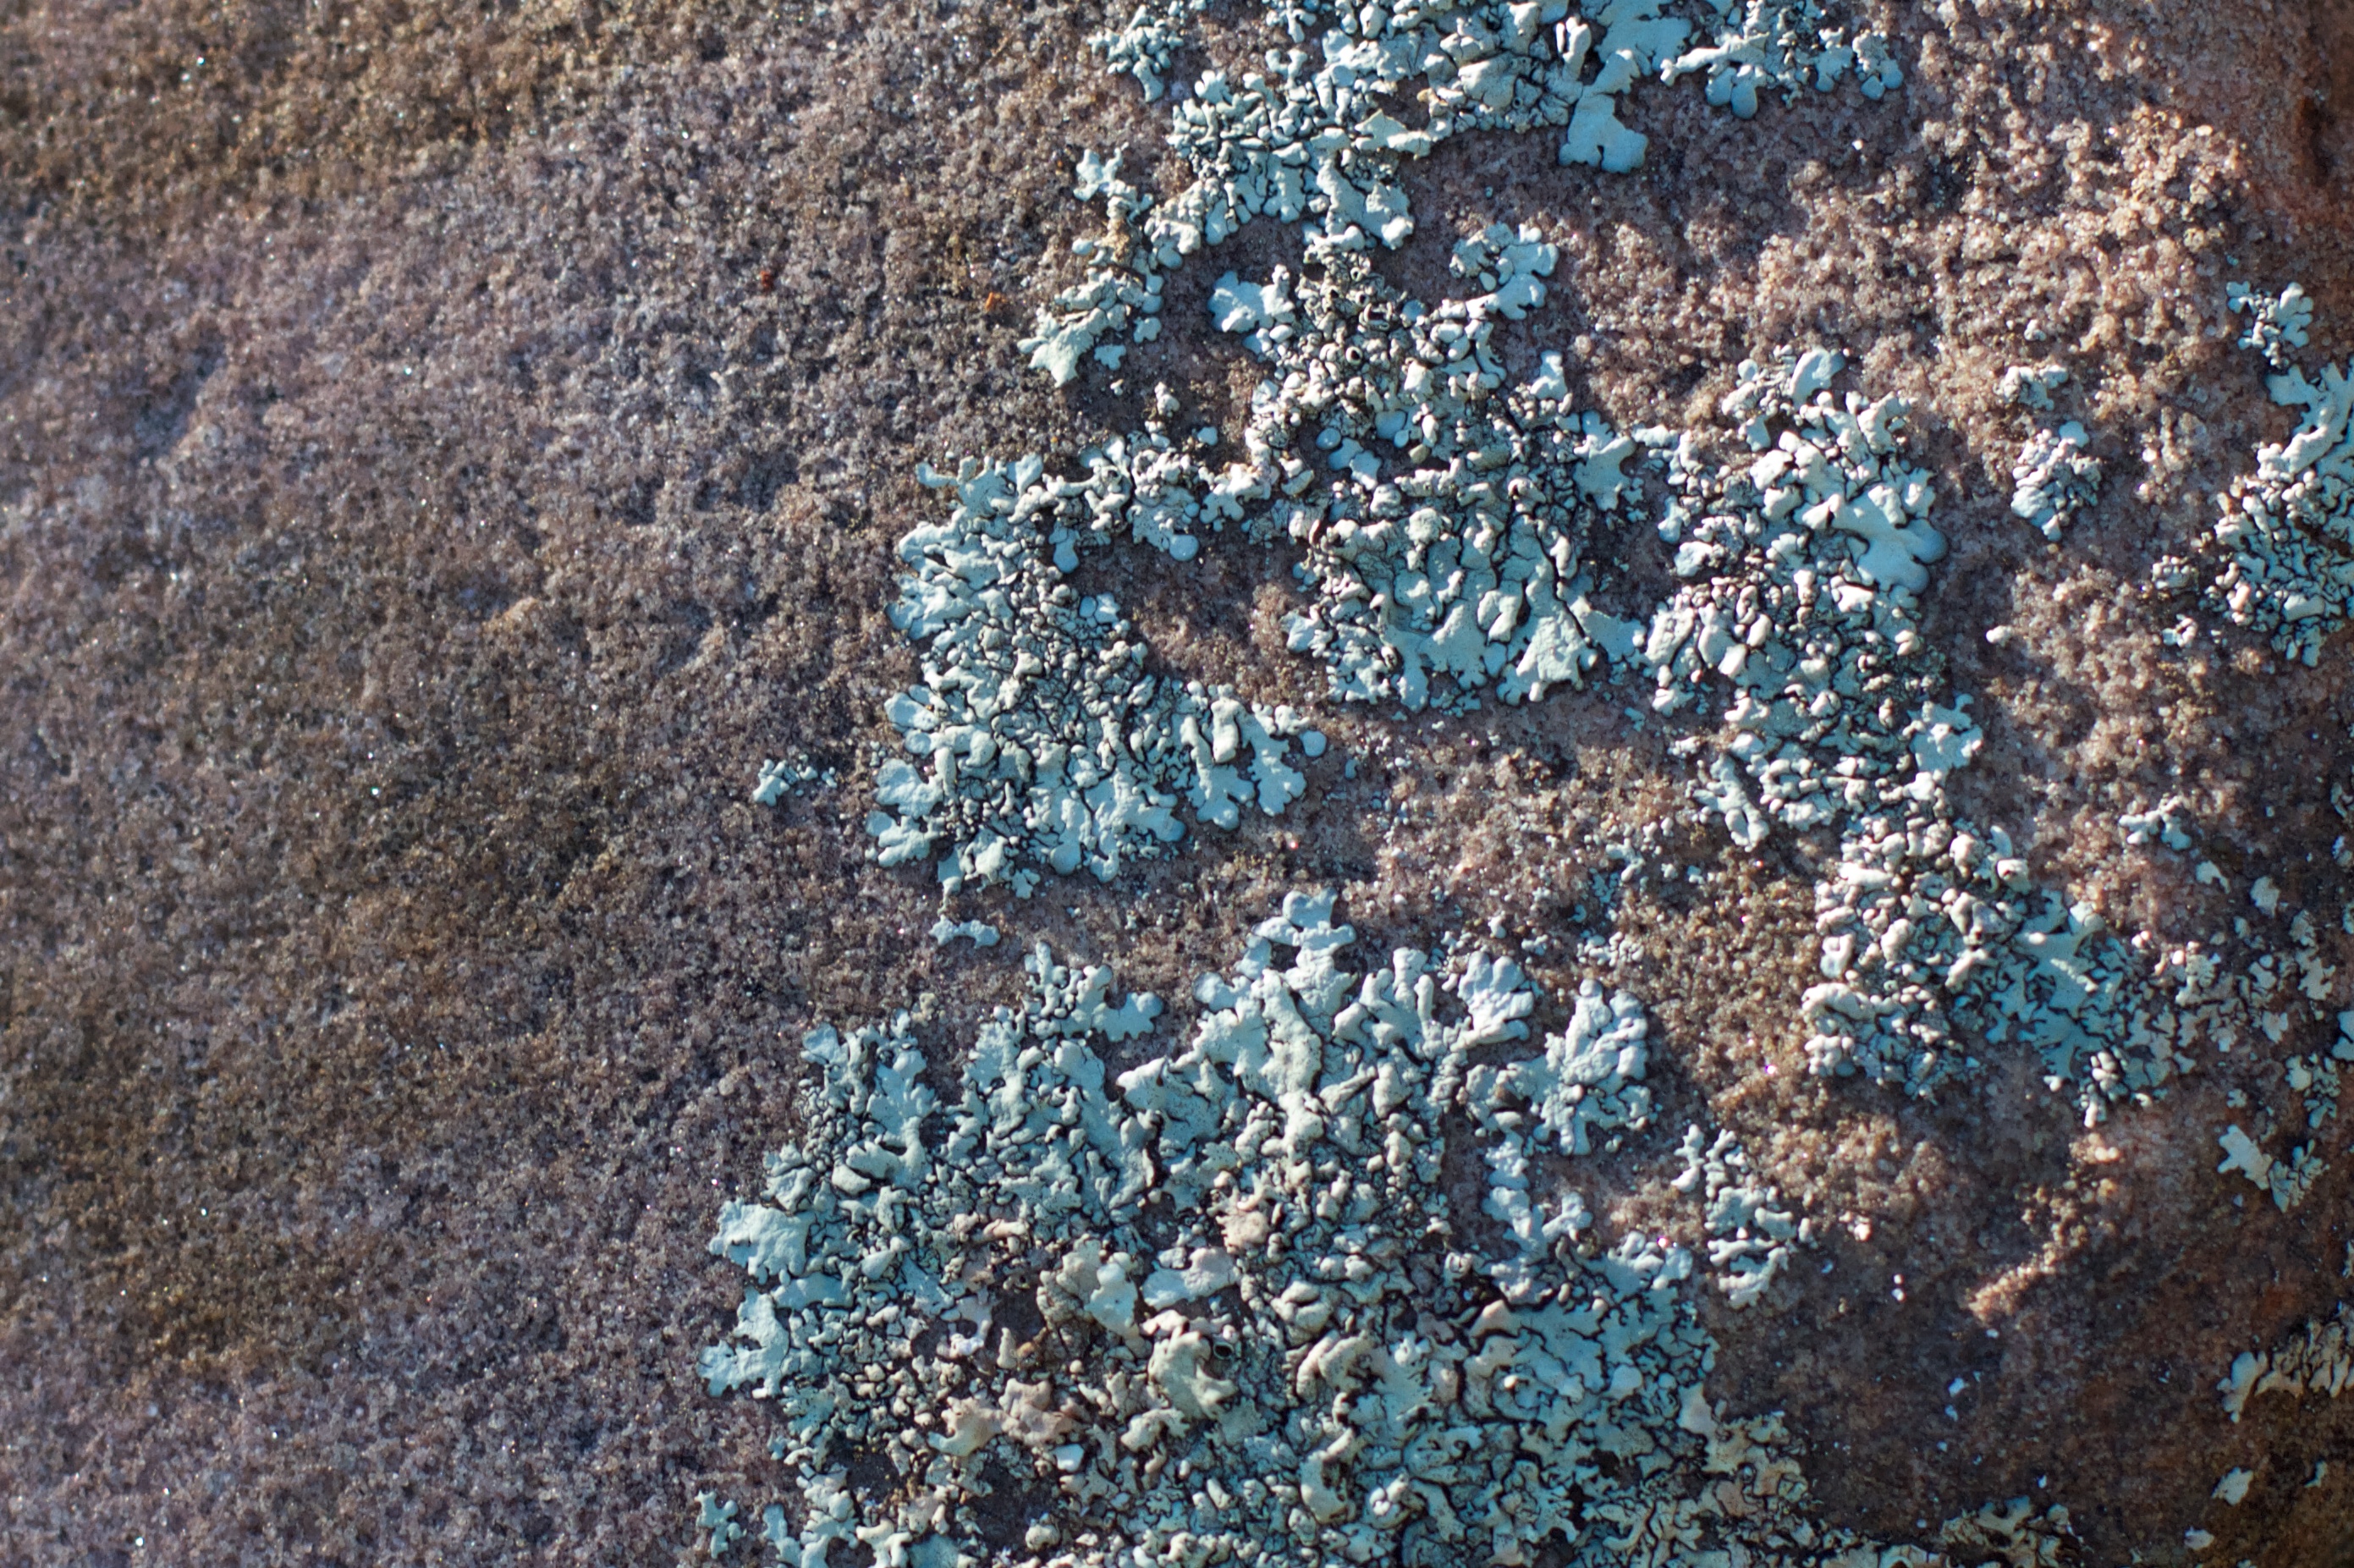
rock, texture, asphalt, soil, blue, material, cool image, geology